Hoverfly

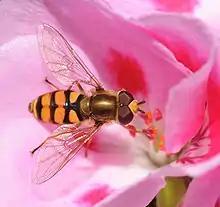
"Eupeodes corollae"

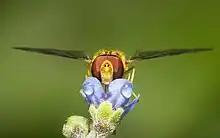
Hoverfly nectaring on a small flower bud covered with dew drops.

Hoverflies are important pollinators of flowering plants in many ecosystems worldwide. Syrphid flies are frequent flower visitors to a wide range of wild plants, as well as agricultural crops, and are often considered the second-most important group of pollinators after wild bees. Relatively little research into fly pollinators has been conducted, compared to bees. Bees are thought to be able to carry a greater volume of pollen on their bodies, but flies may be able to compensate for this by making a greater number of flower visits.